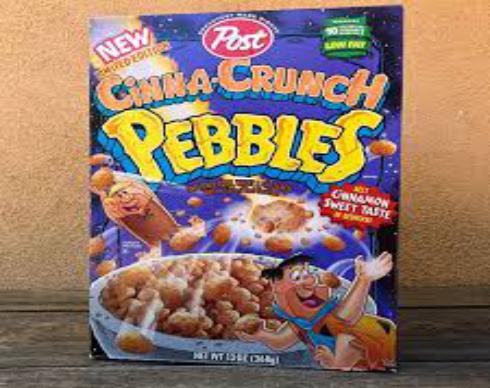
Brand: Cinna-Crunch Pebbles
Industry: Food